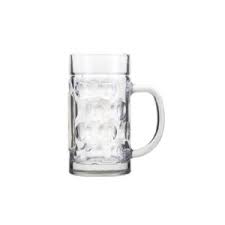
Waste category: glass